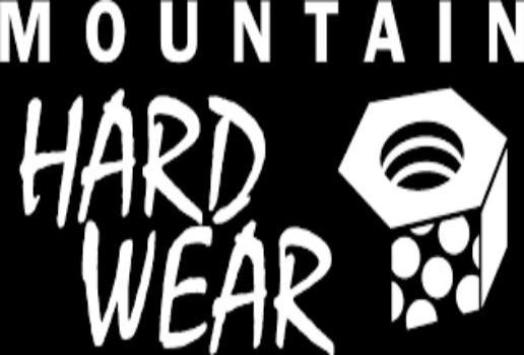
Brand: mountain hardwear
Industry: Clothes